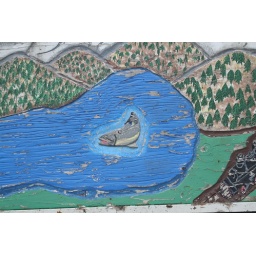
Fish in lake on post office sign